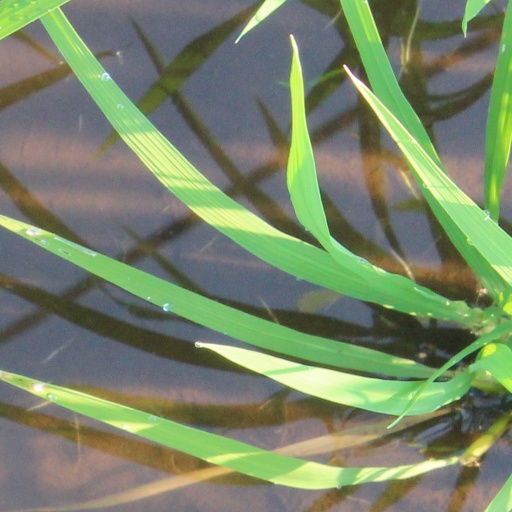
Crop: rice